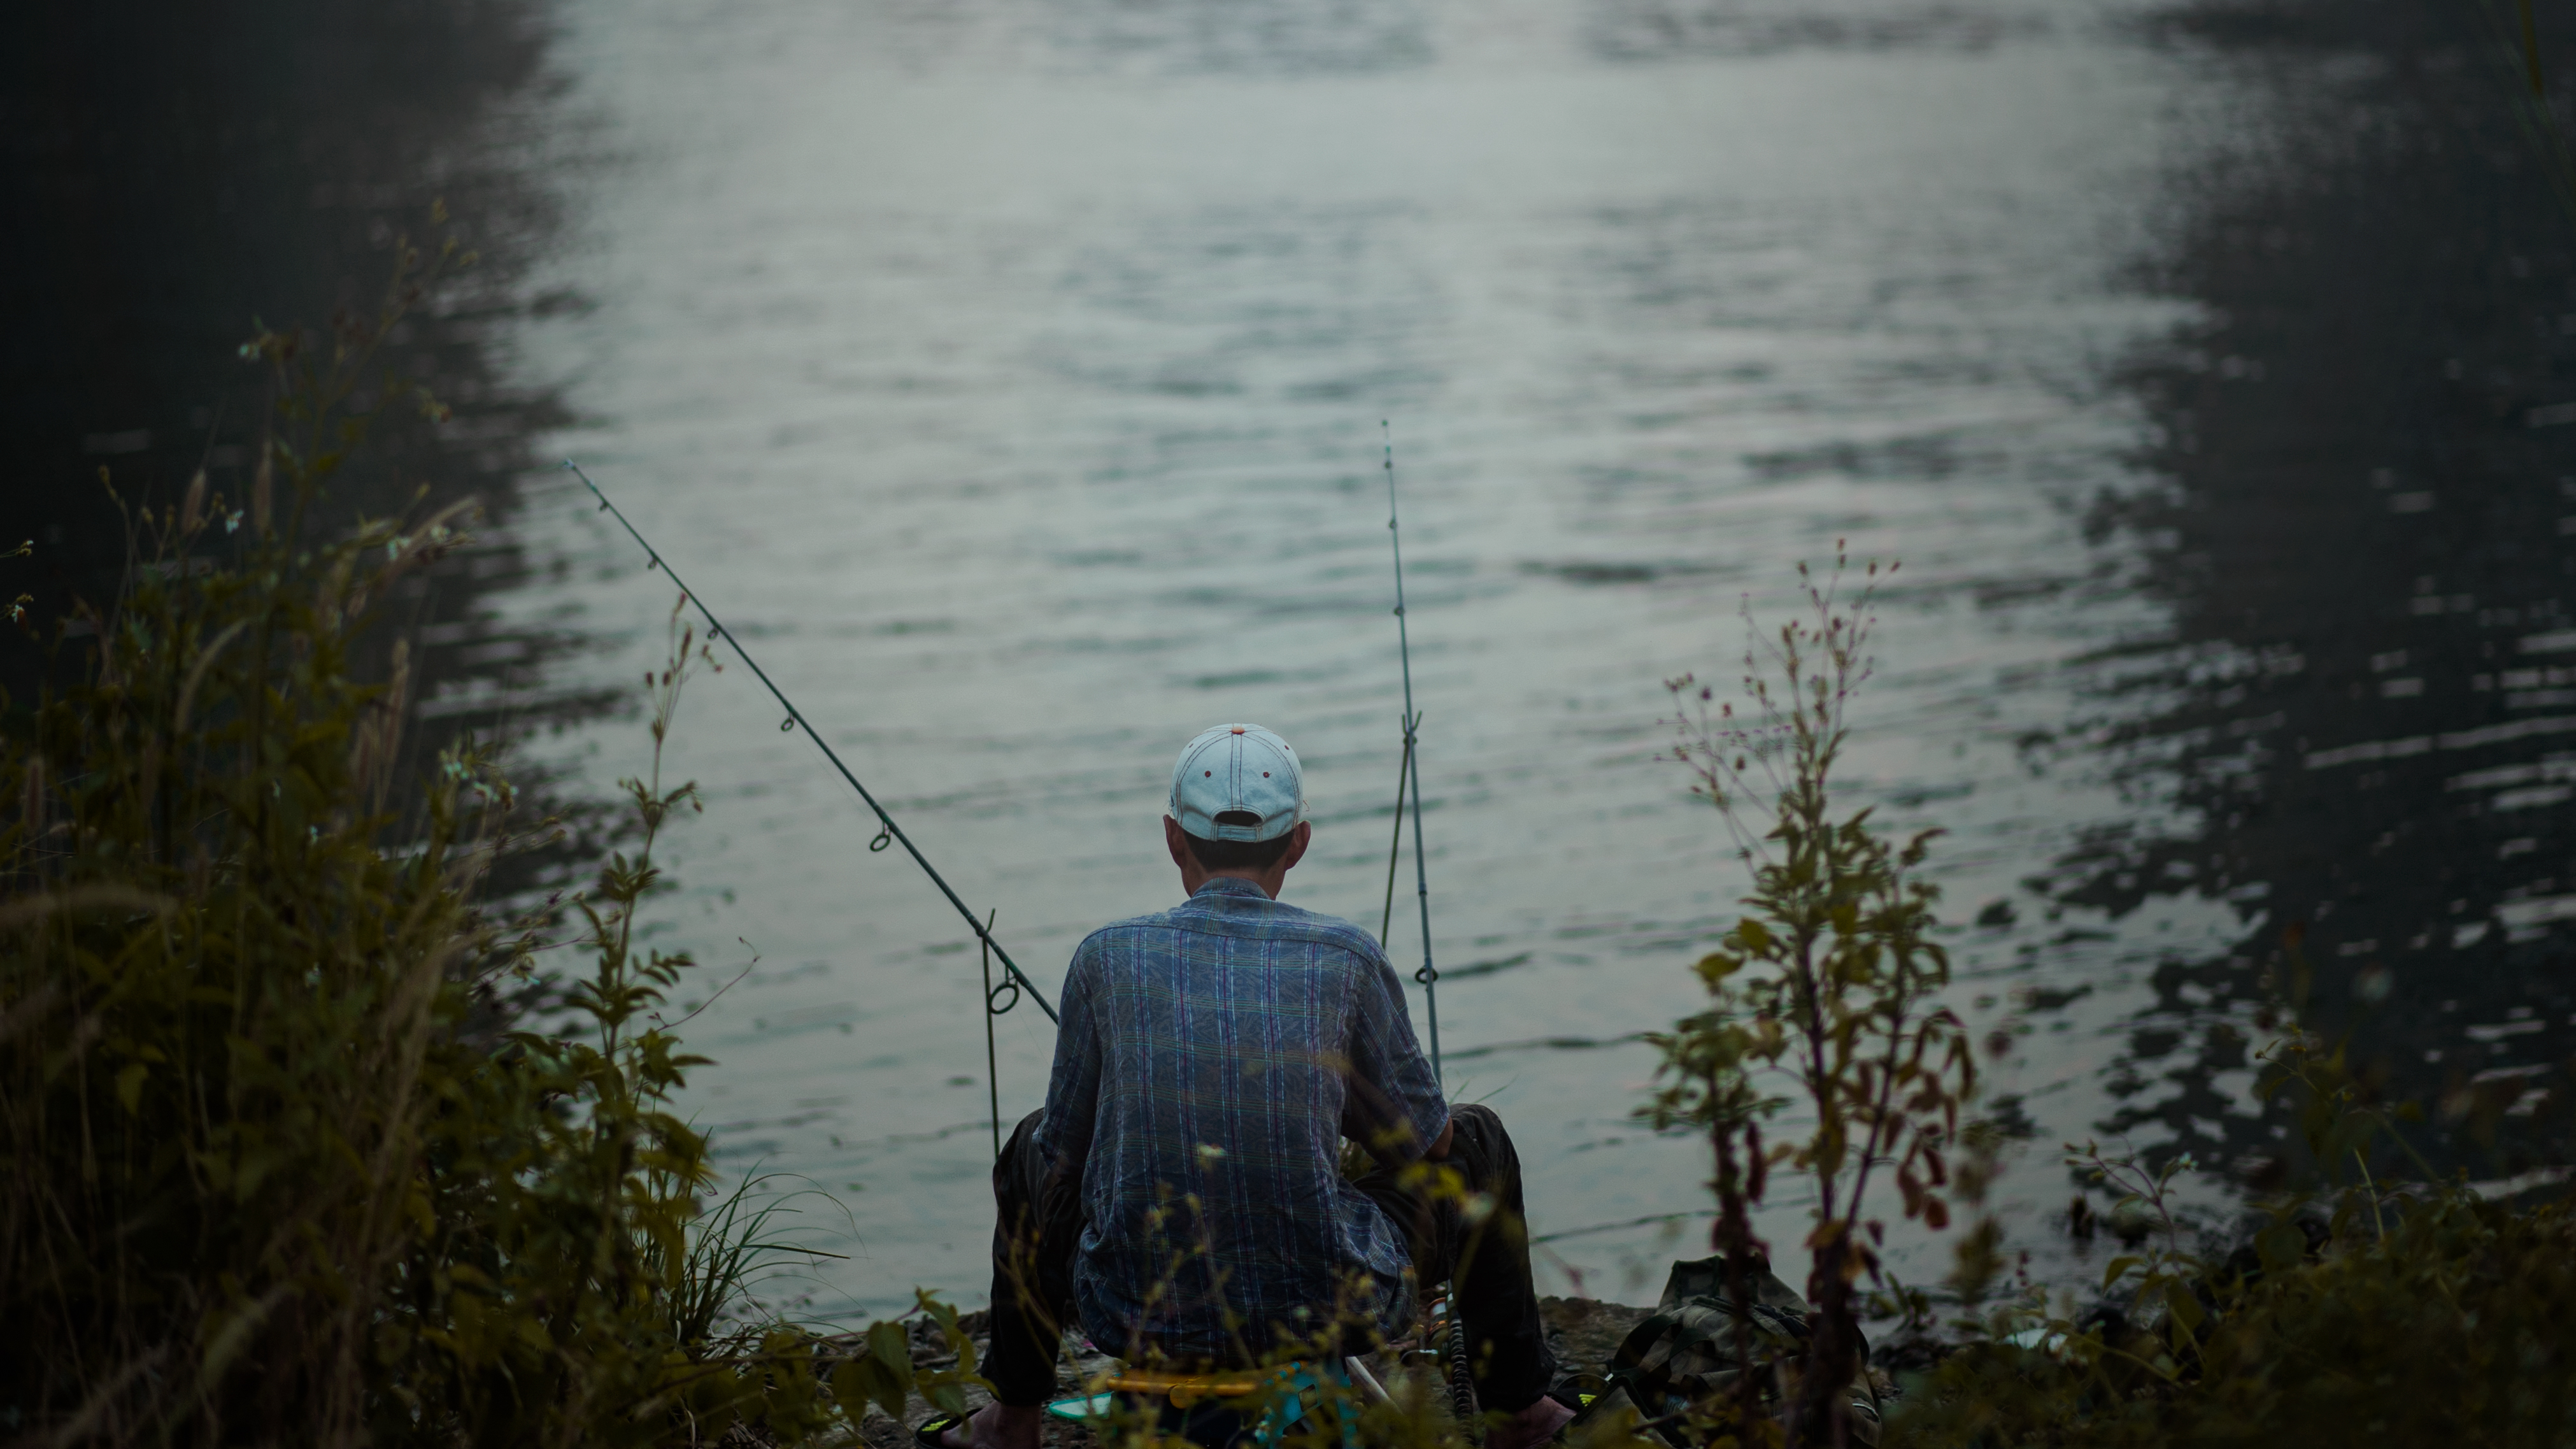
portrait, landscape, beautiful, river, fishing, water, nature, wilderness, angling, recreational fishing, tree, lake, reflection, sky, water resources, bayou, recreation, hobby, grass, fisherman, adventure, plant, fly fishing, wetland, fun